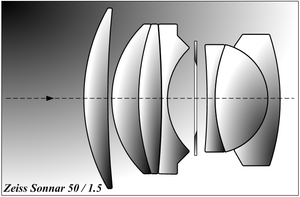
Le Sonnar est un objectif photographique développé en 1930 par Ludwig Bertele chez Zeiss à partir de ses travaux précédents chez Ernemann, avec la création de l'Ernostar, lui-même inspiré de l'Ultrastigmat de Charles C. Minor.